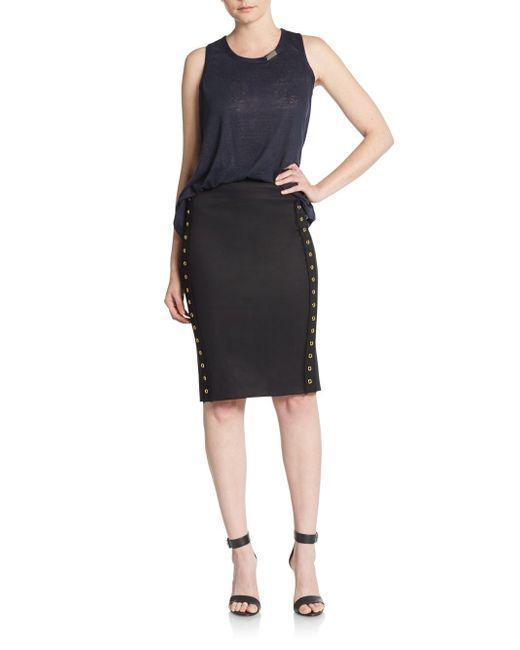
Ärmelloser schwarzer Midi mit Rundhalsausschnitt für Damen